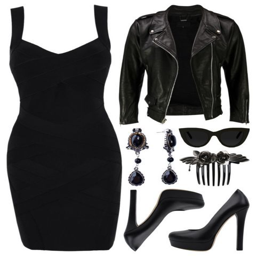
ways to wear leather jacket in the winter stylishly